Type N3 ship

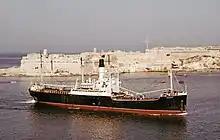
The "Rovigo" in Malta, which was originally the N3-S-A2 ship "George W. Brown"

Of the 76 proposed N3-S-A2, 2,757 DWT, vessels 59 were built with the first delivered March 1944 and the last after the war in November 1945 with 17 scheduled ships canceled. All were operated by commercial firms with some going to Poland, Greece and Britain. Twenty-three were allocated by the War Shipping Administration to the Army for use as transports. Of those, 19 were operated in the Southwest Pacific Area as part of the Army's permanent local fleet with the first arriving 5 September 1944 and the last in December 1945. A few found their way into non-commissioned U.S. Naval service by way of Army as postwar auxiliaries with at least some leased to Korea: "Alchiba" (AK-261), "Algorab" (AK-262), "Aquarius" (AK-263), "Centaurus" (AK-264), "Cepheus" (AK-265) and "Serpens" (AK-266). Avondale Marine Ways Inc. of Westwego, Louisiana built 14. Ingalls Shipbuilding Corporation of Decatur, Alabama built 9. McCloskey & Company Shipyard of Tampa, Florida built 15. Pendleton ShipYard Company of New Orleans, Louisiana built 4. Pennsylvania ShipYard Inc. of Beaumont, Texas built 9. Walter Butler ShipYeard Inc. of Duluth, Minnesota built 2. Walter Butler ShipYard Inc. built 6.